Igor Strelkov (footballer)

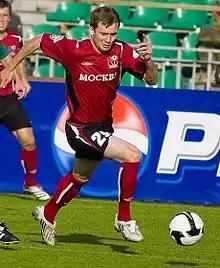
Igor Strelkov in 2008

Igor Sergeyevich Strelkov (born 21 March 1982) is a former Russian footballer.